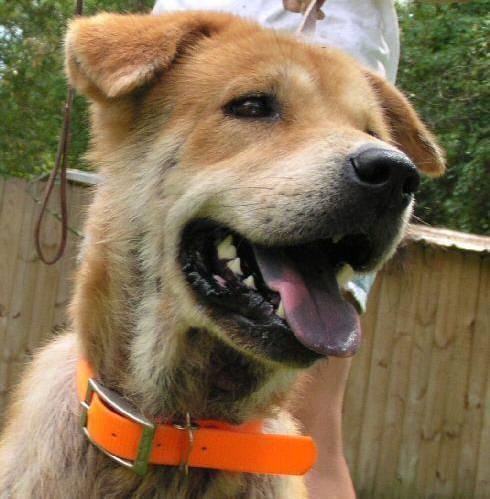
dog